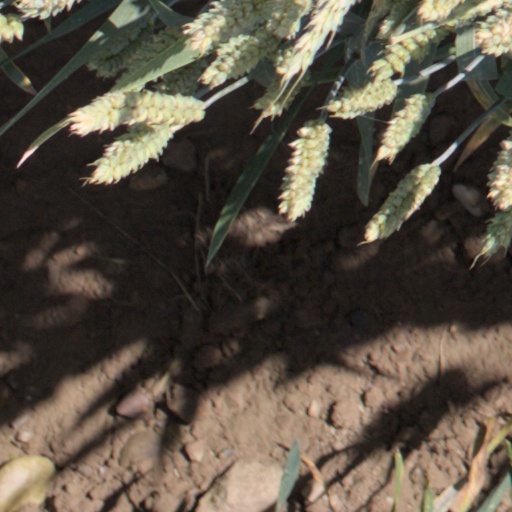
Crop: wheat